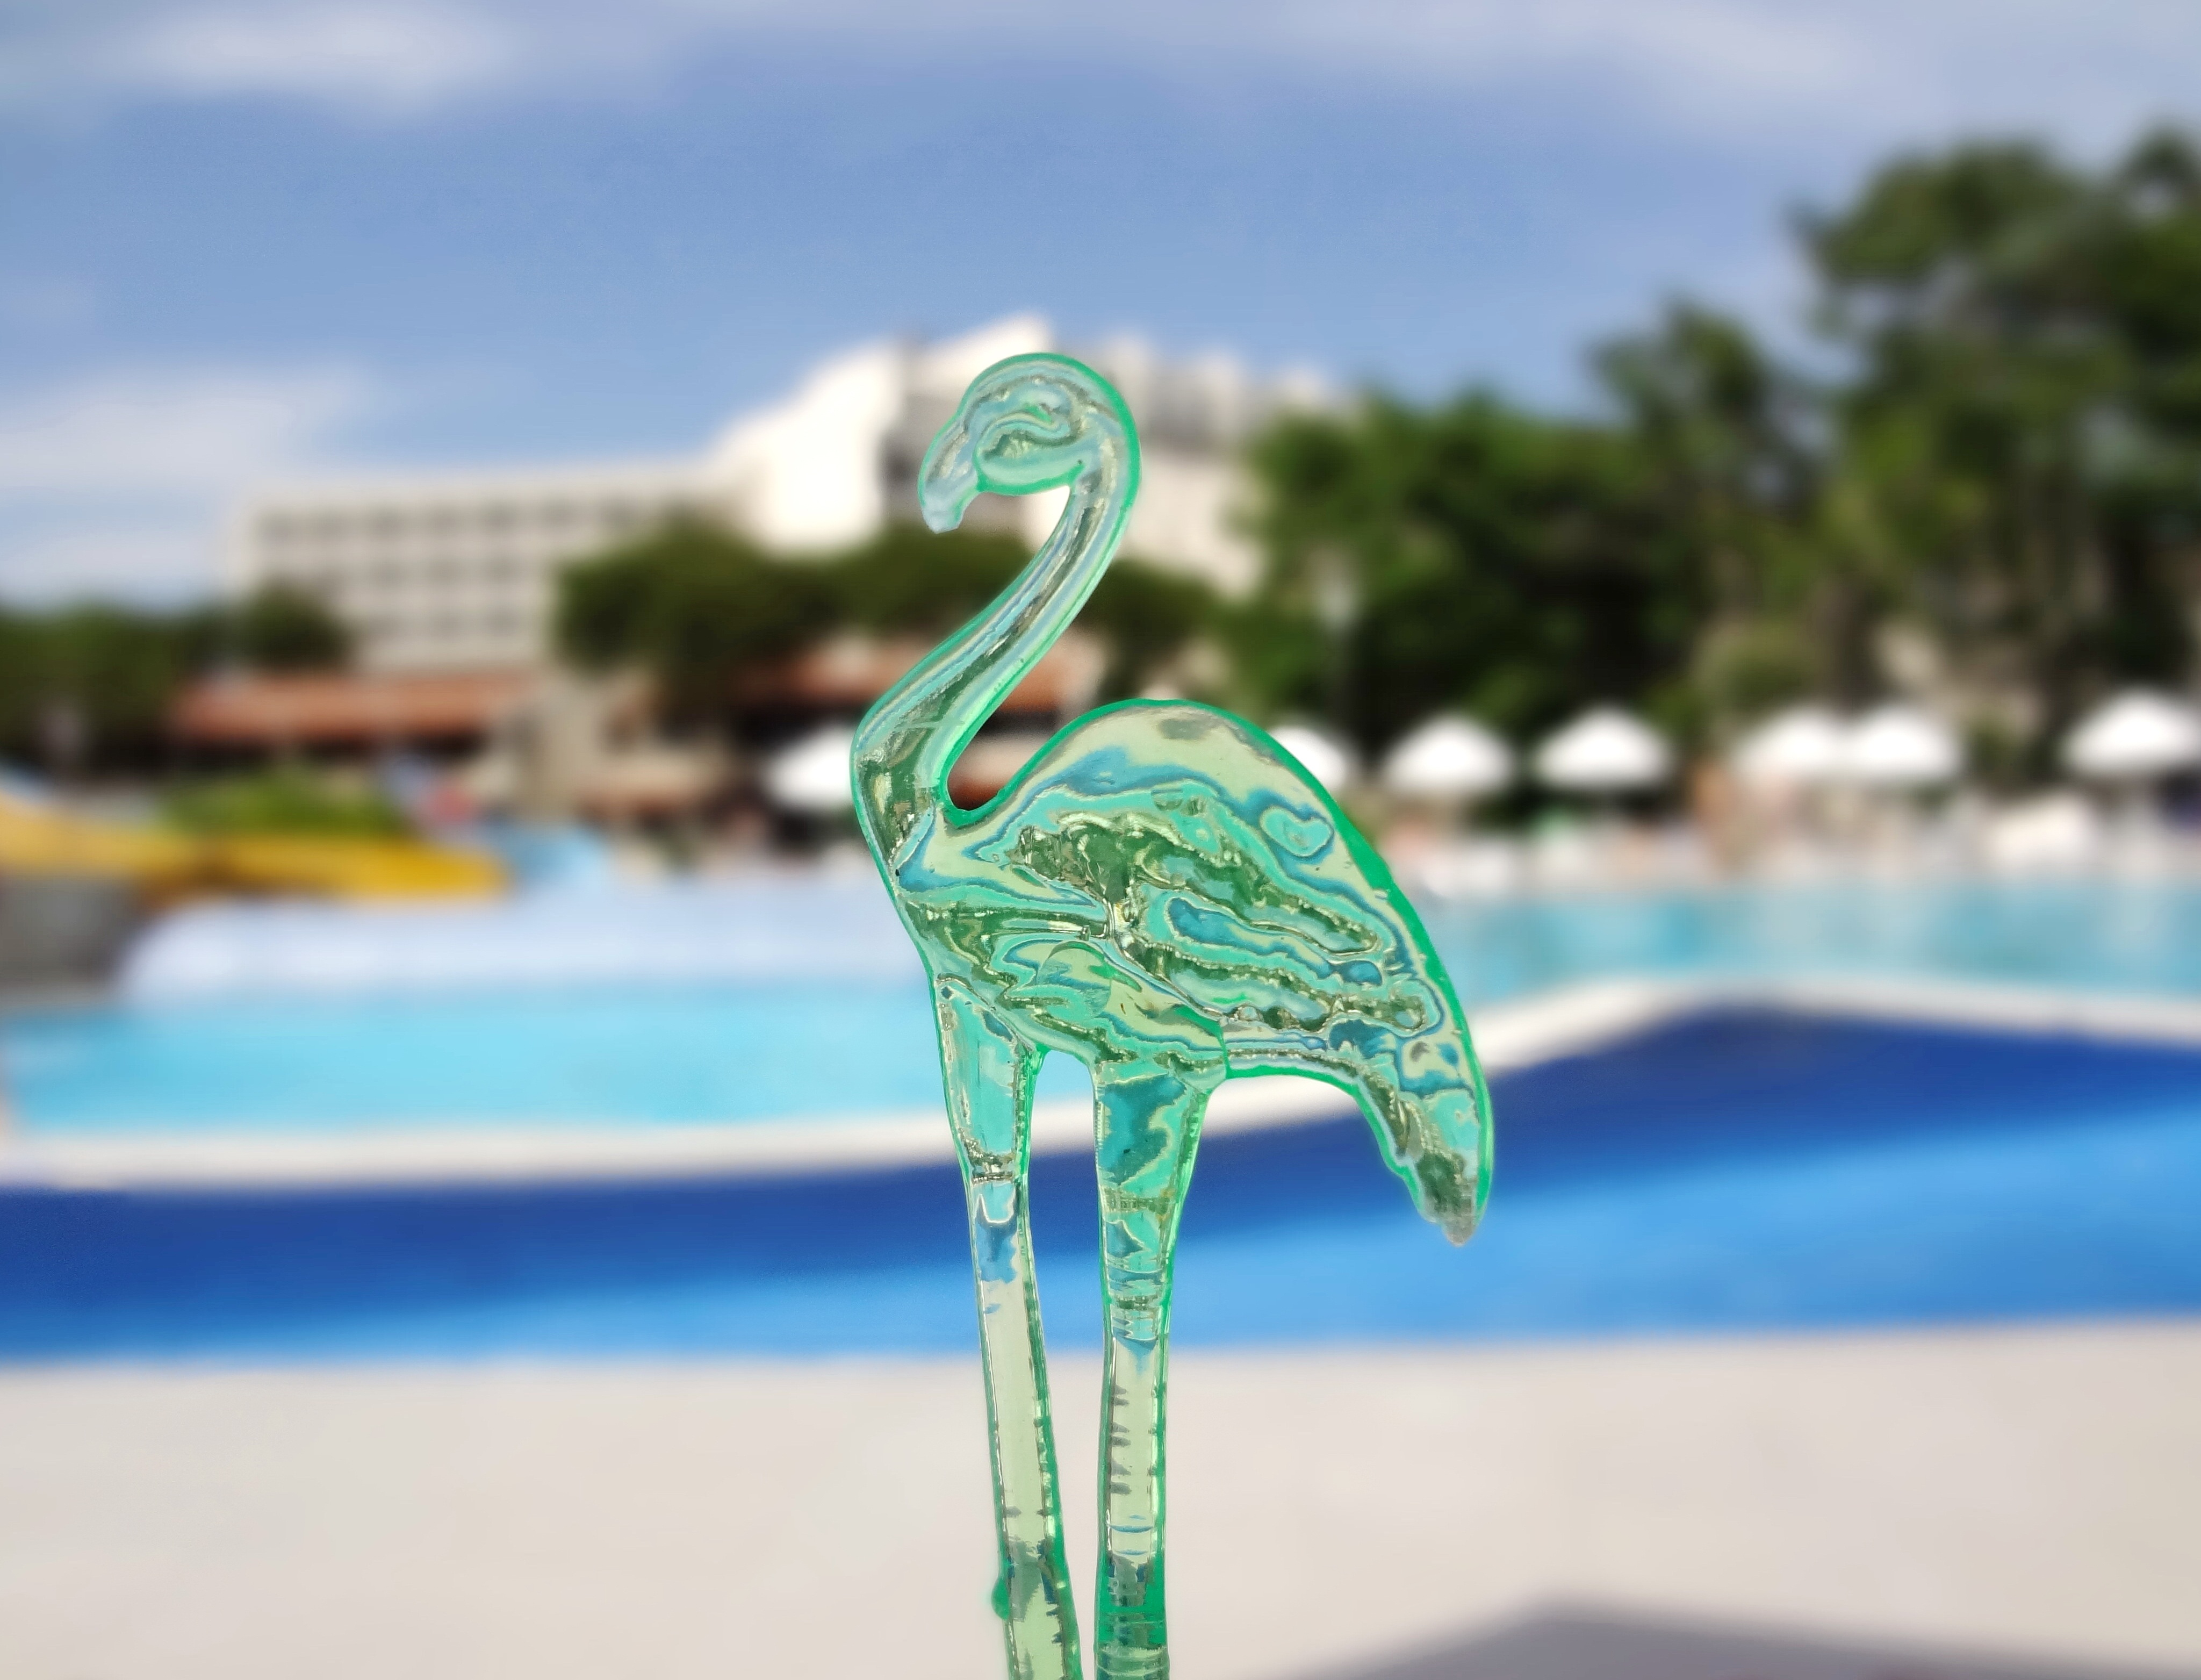
beach, landscape, water, nature, glass, summer, vacation, pool, green, flamingo, hotel, turkey, beauty, pup, antalya, kadrie